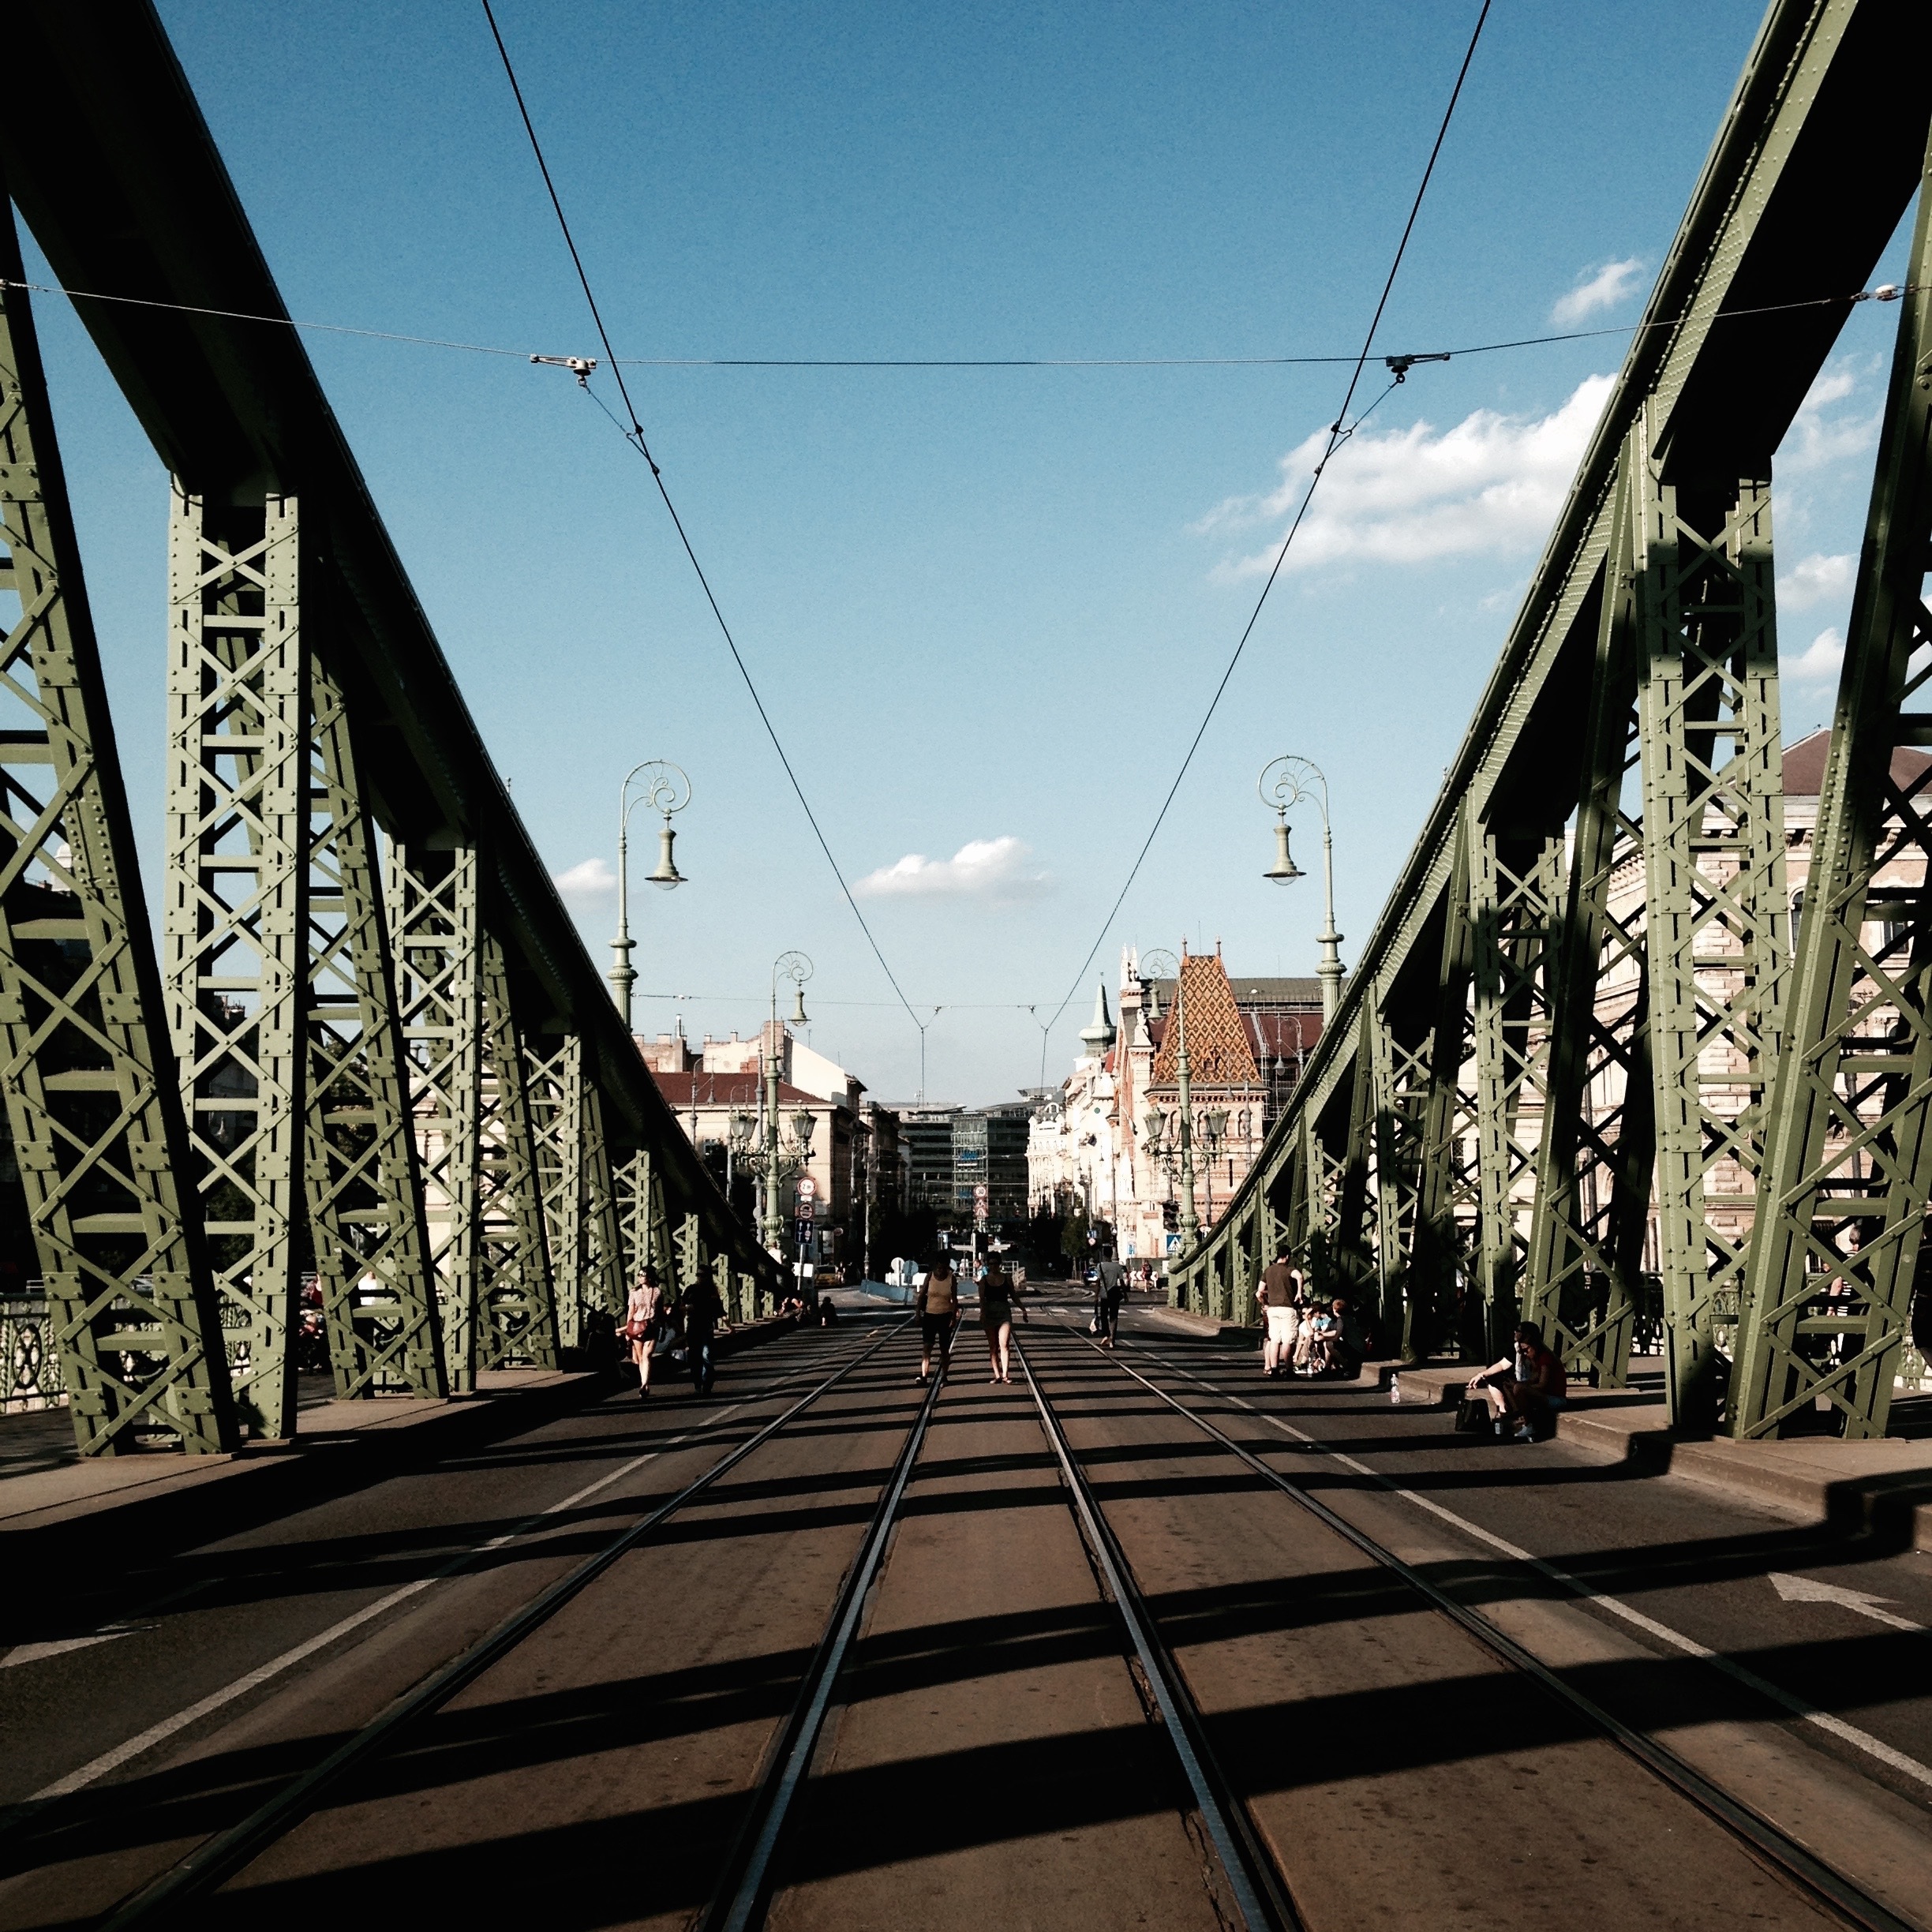
architecture, track, bridge, overpass, walkway, cityscape, transport, line, vehicle, landmark, public transport, shape, urban area, metropolitan area